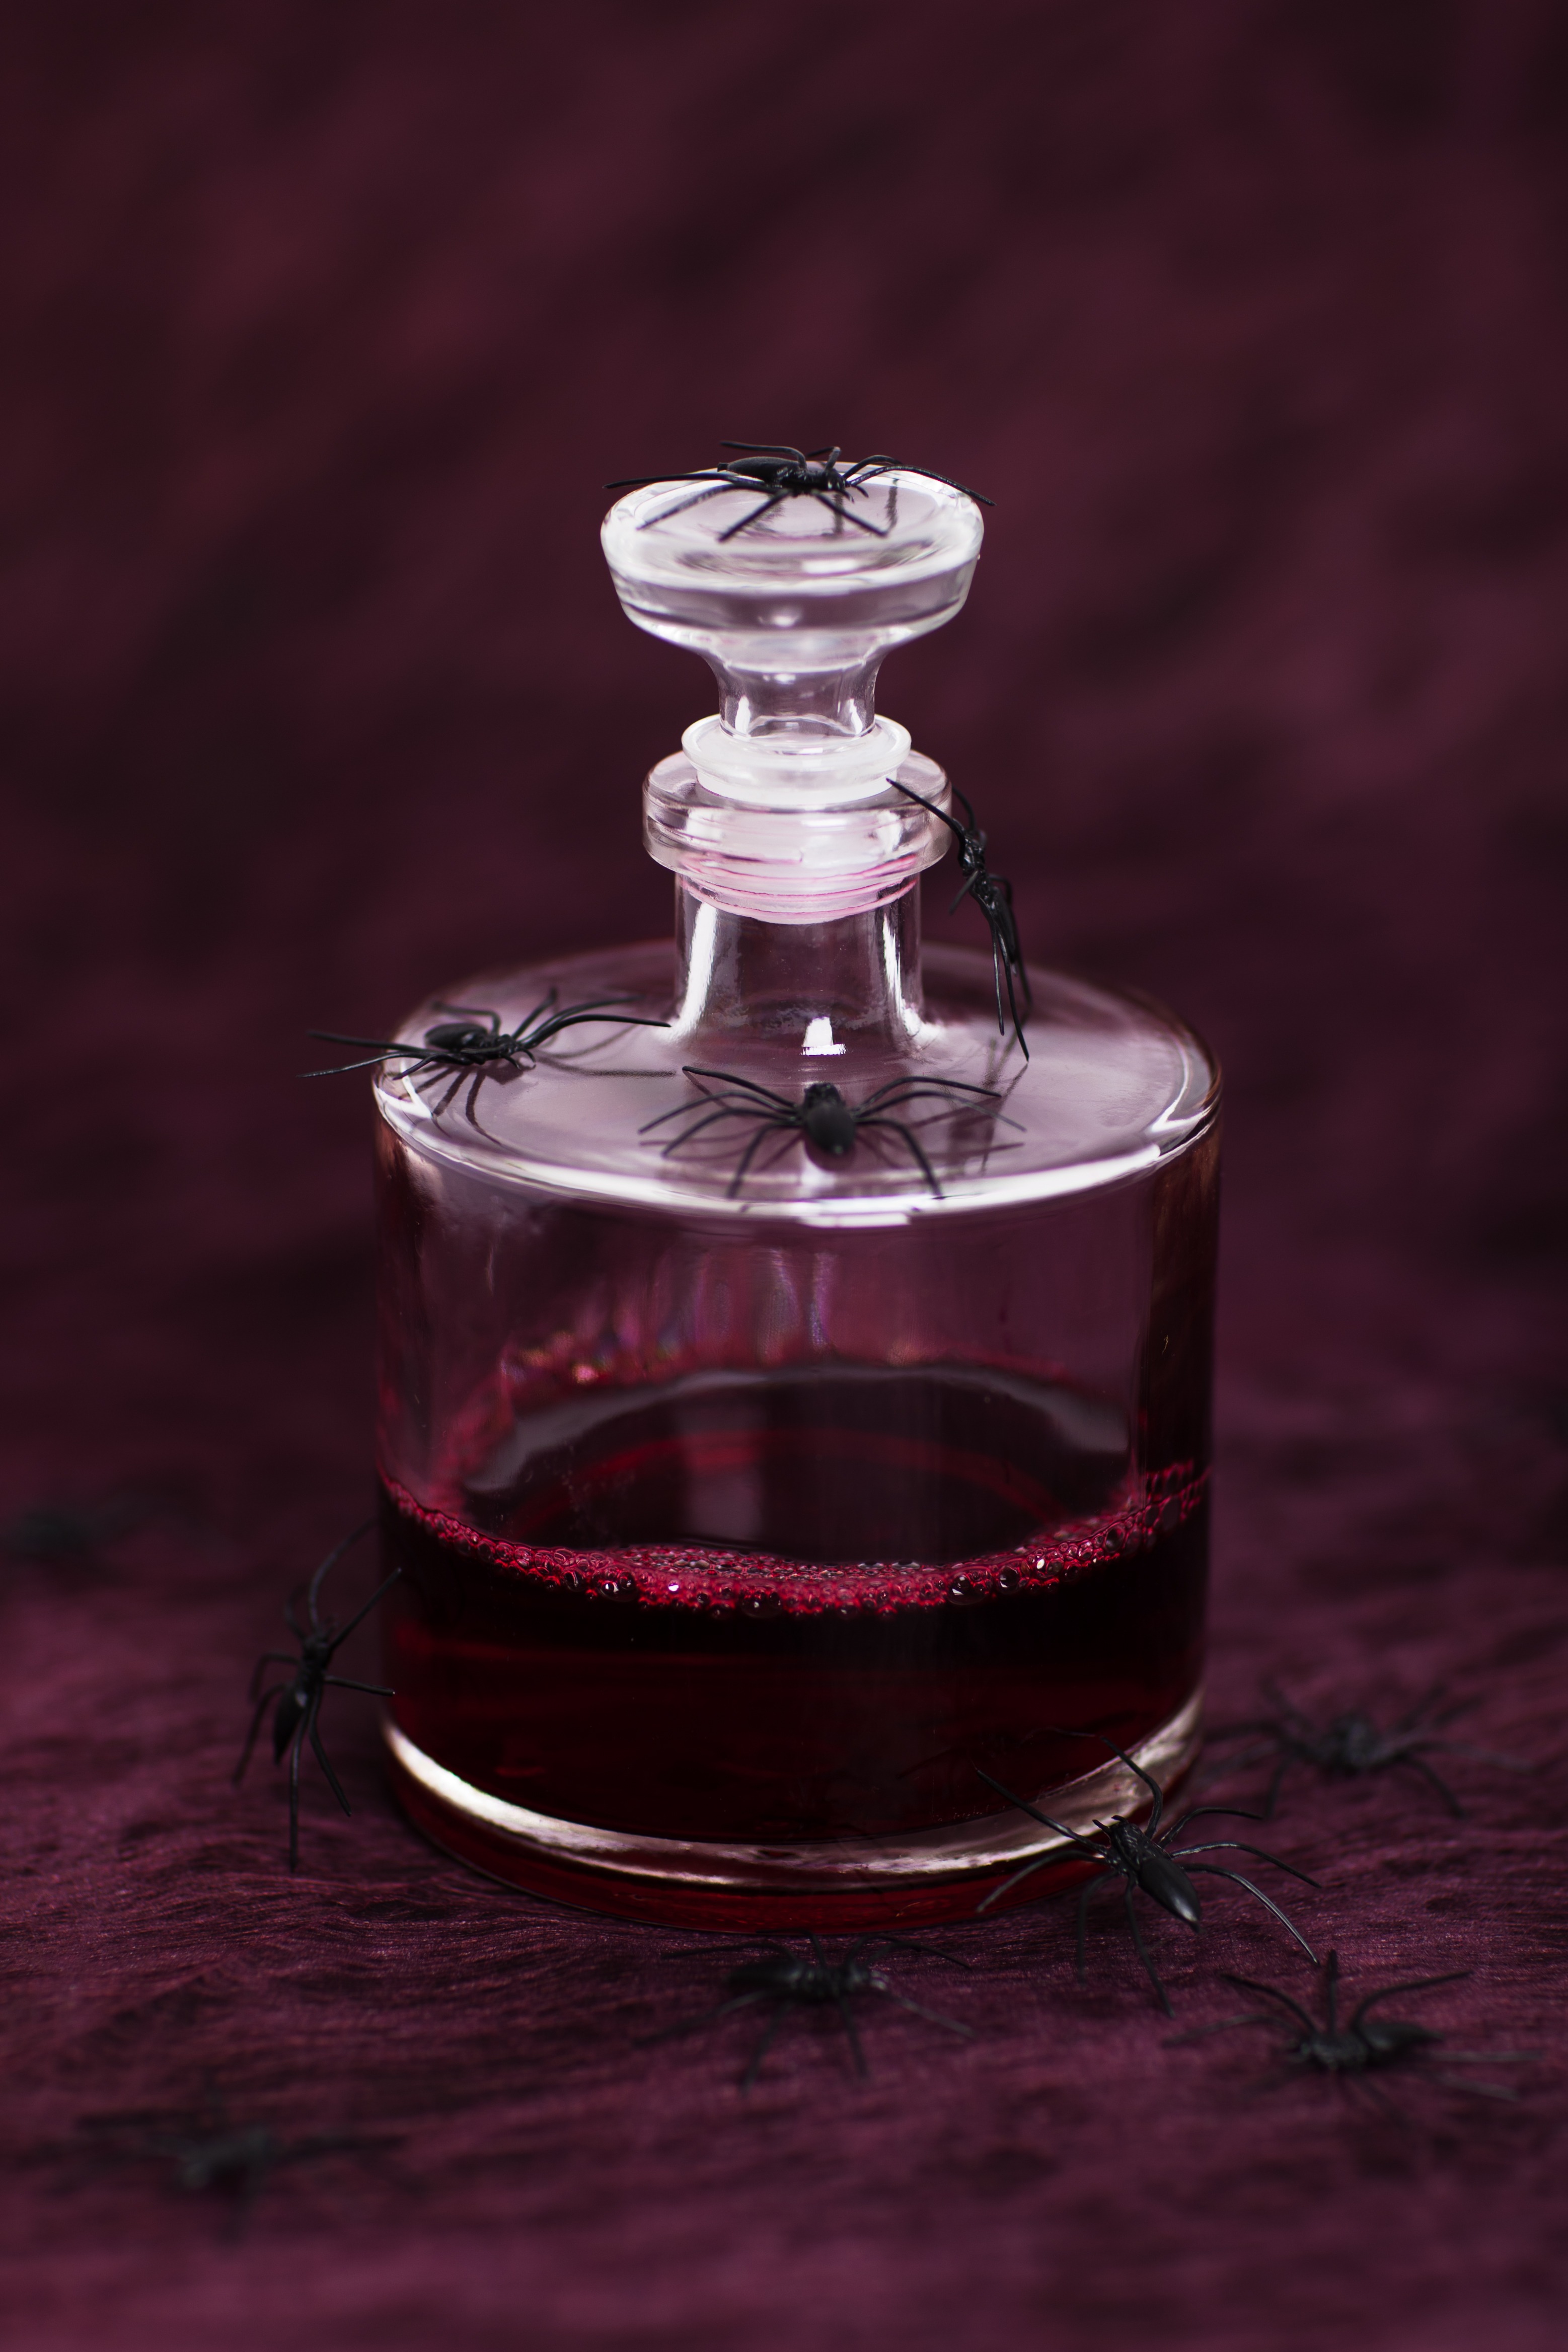
glass, spooky, animal, dark, decoration, red, insect, halloween, drink, bottle, black, lighting, gothic, climb, glass bottle, spider, scary, blood, creepy, bloody, horror, liqueur, perfume, cosmetics, depression, evil, arachnophobia, still life photography, distilled beverage, drinkware